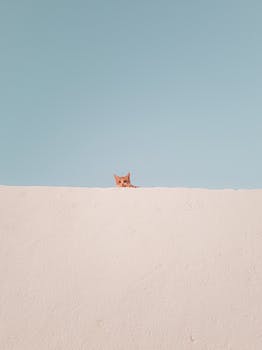
Label: No Watermark